Glauco Della Porta

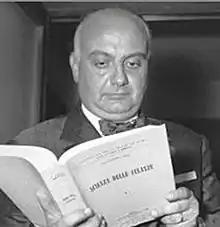
Glauco Della Porta

Glauco Della Porta (7 August 1920 – 6 May 1976) was an Italian politician and economist. He was born in Naples, Kingdom of Italy. He was mayor of Rome (1962–1964). He died in Rome, Italy.